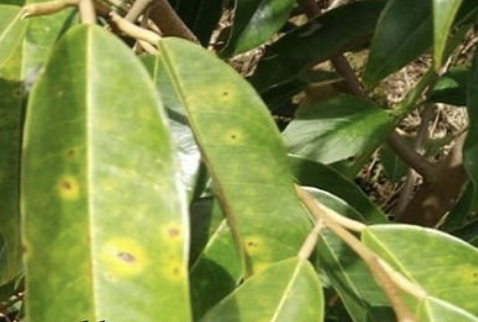
Label: canker_disease